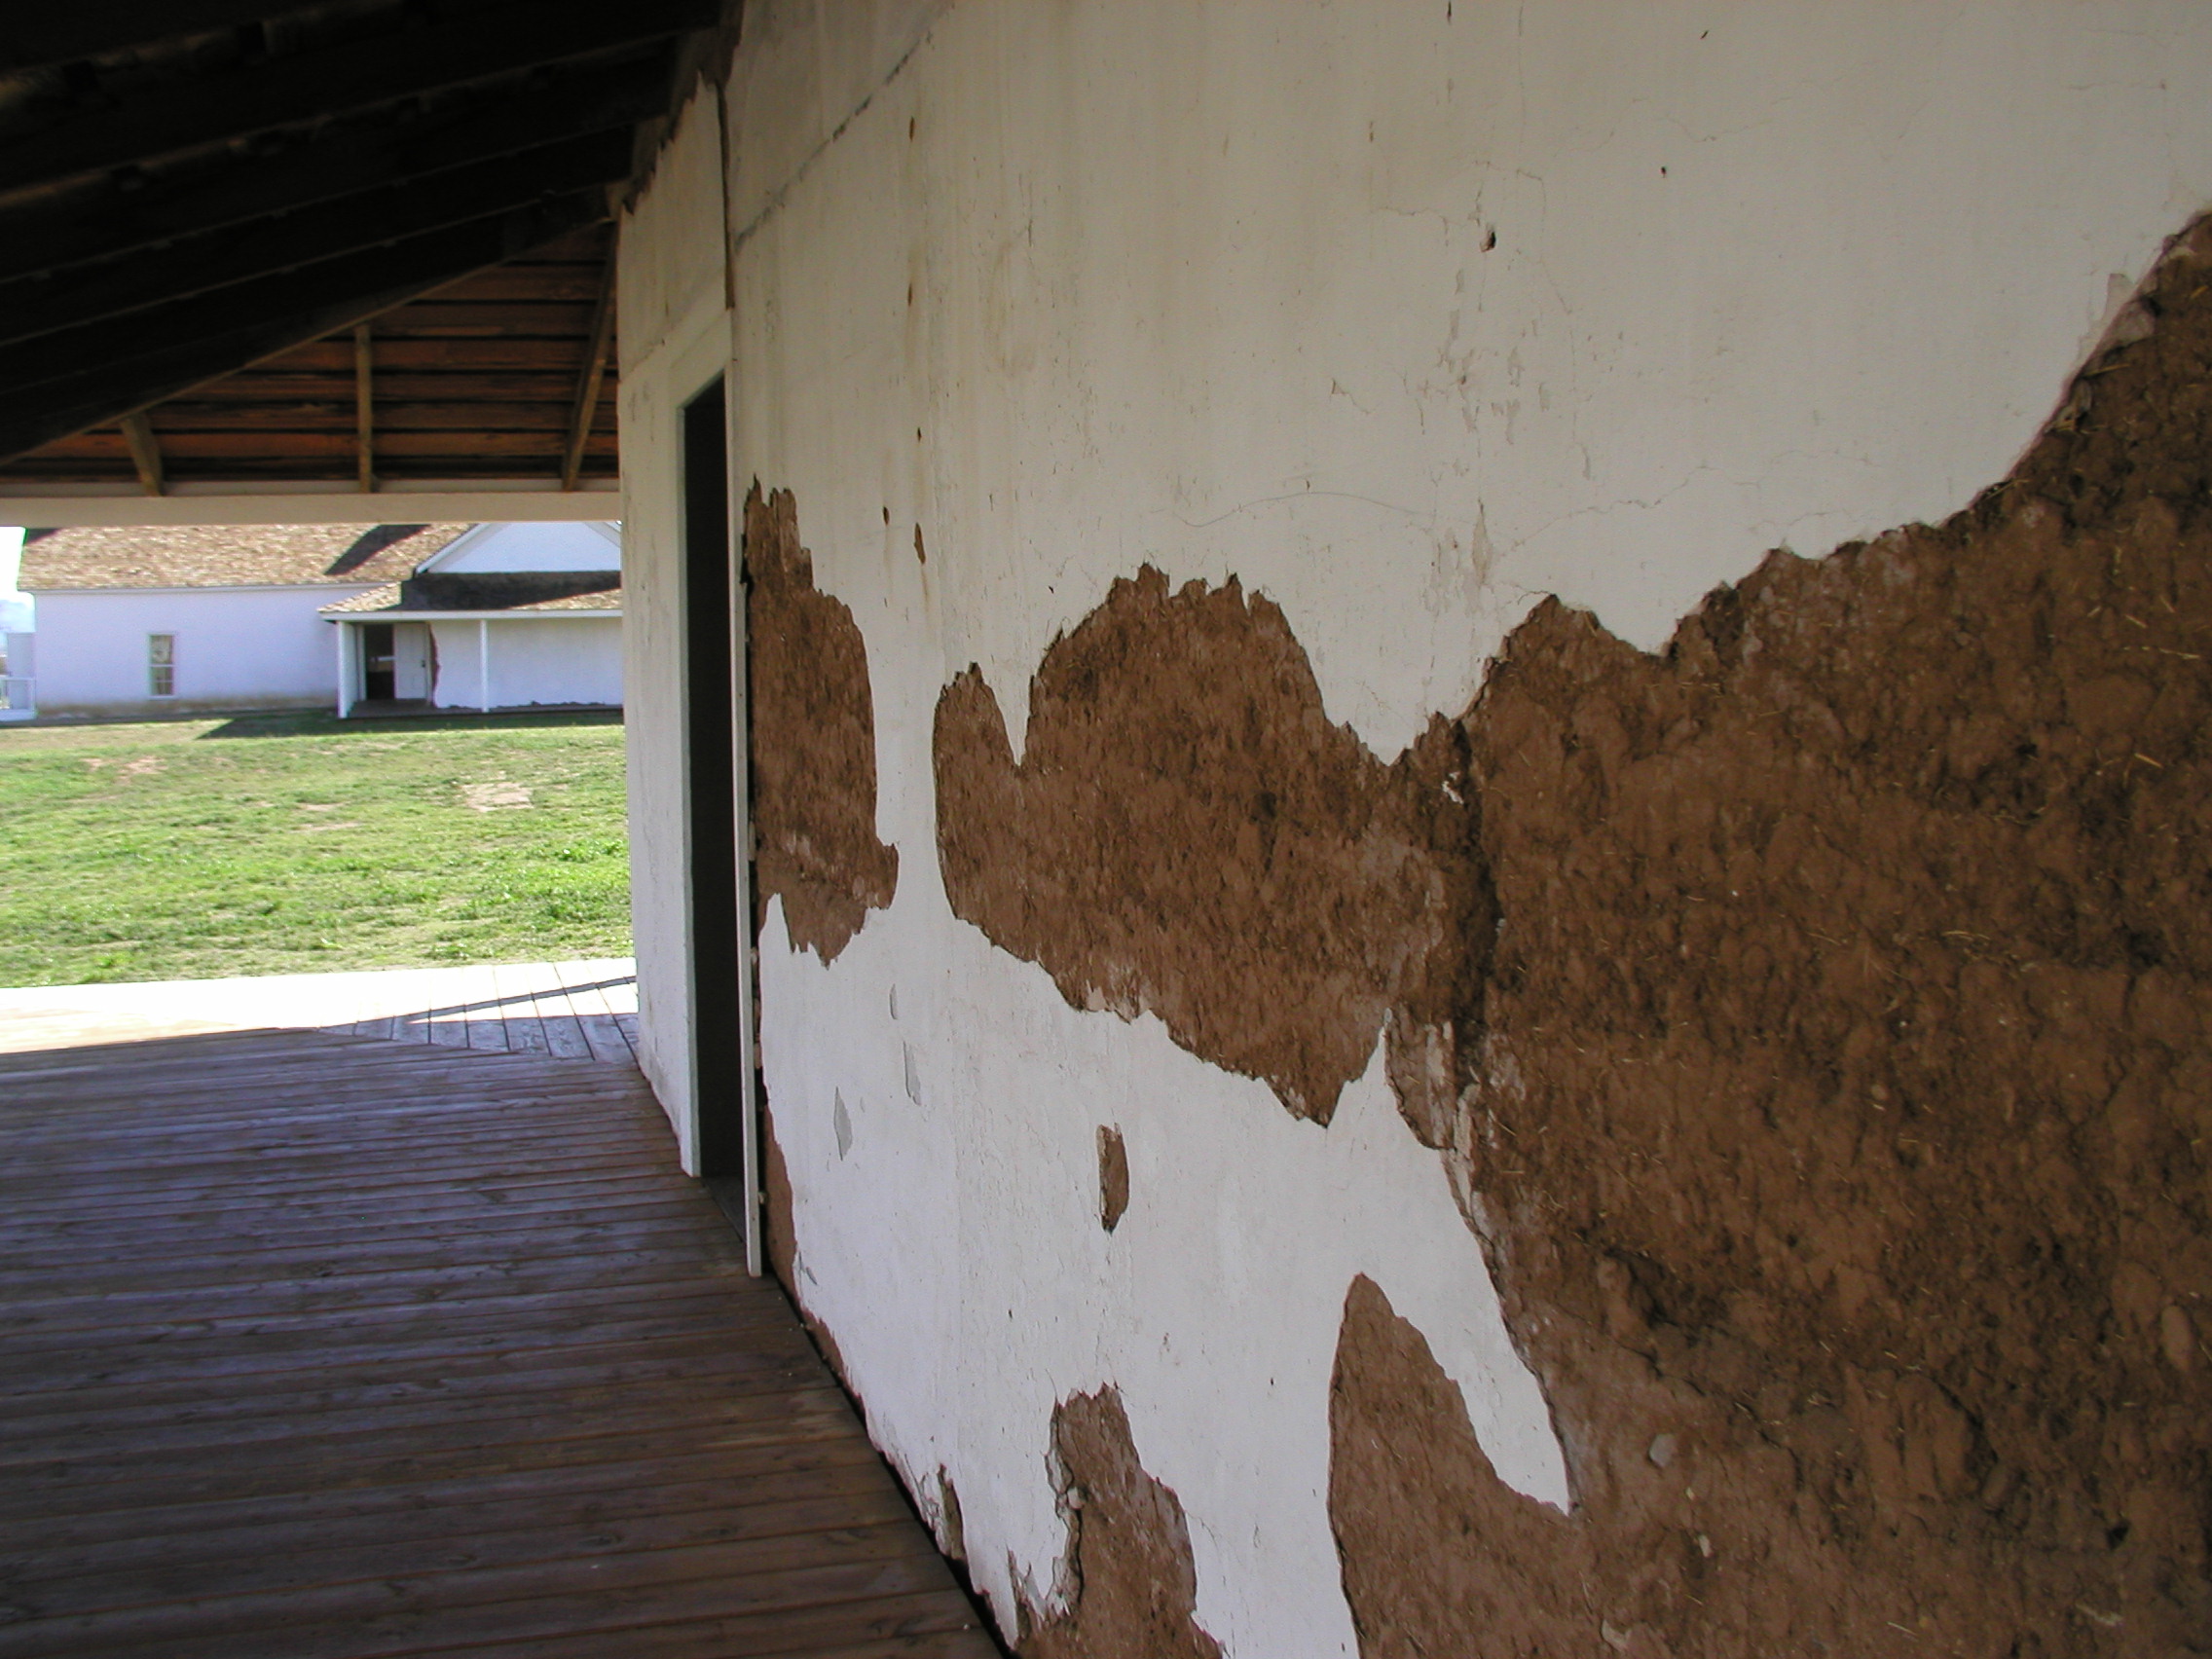
wood, house, floor, wall, soil, material, arizona, campverde